Fábrica Argentina de Aviones

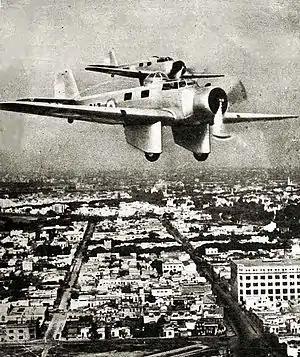
AeMB.2 Bombi bombers in flight

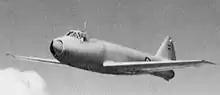
Pulqui I prototype in flight (c.1951)

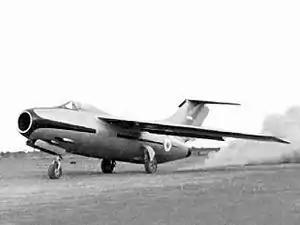
I.Ae. 33 Pulqui II

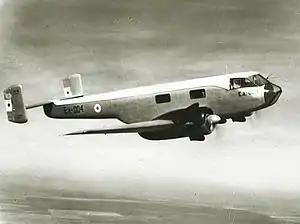
DINFIA IA 35 Huanquero, utility aircraft designed in the early 1950s

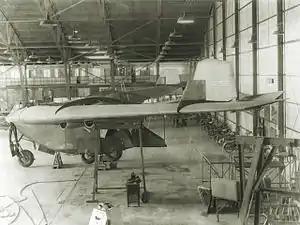
Prototype IA 38 Naranjero under construction, early 1960s

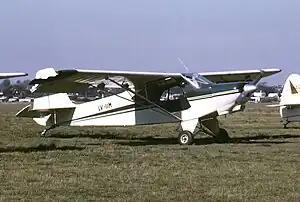
IA 46 ‘’Super Ranquel’’ at San Justo airfield (Buenos Aires), April 1975

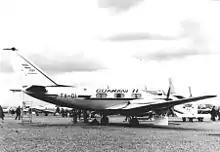
I.A. 50 Guarani II

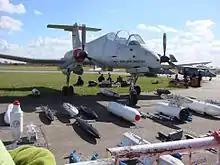
I.A. 58 Pucará

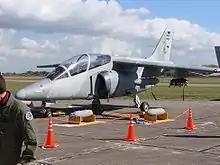
I.A. 63 Pampa II

The FMA has produced innovative aircraft prototypes, but the state of the Argentine economy has usually prevented most of them from entering large-scale production. Nevertheless the FMA has managed to put several aircraft types of more conventional designs into full productions. It also engaged in production of licensed aircraft from other countries.